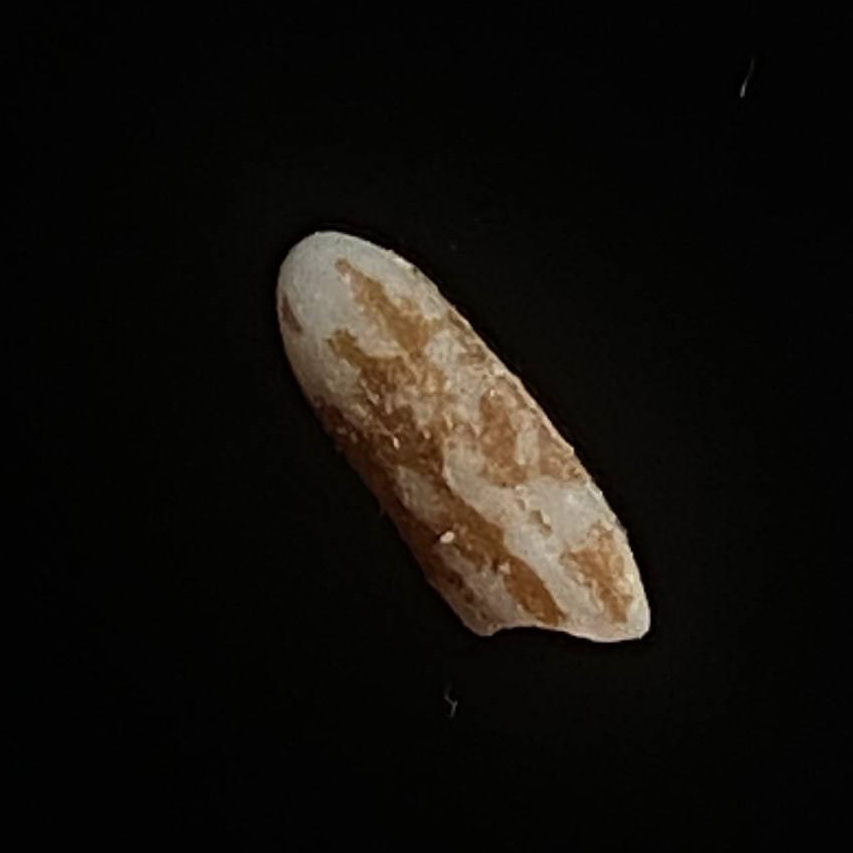
Rice variety: Lal_Binni